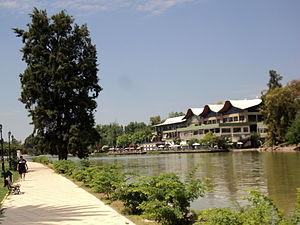
La province de Mendoza est une province de l'Argentine située à l'ouest du pays. Elle est limitrophe de la province de San Juan au nord, de San Luis à l'est, de La Pampa et Neuquén au sud et du Chili à l'ouest. Elle est typiquement une province andine. Avec les provinces de San Juan et de San Luis, la province de Mendoza fait partie de la région de Cuyo.